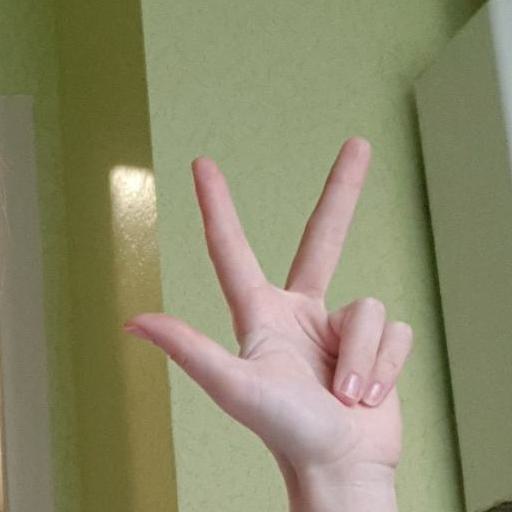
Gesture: three2